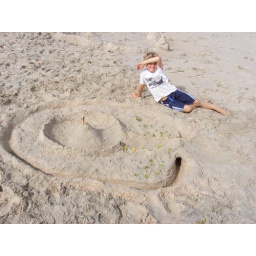
Omri Kepes, winner of 'greatest defense systems' in Omri's sand castle competition, Spirit's Bay